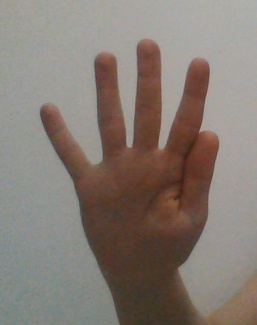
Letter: sheen